Architecture in early modern Scotland

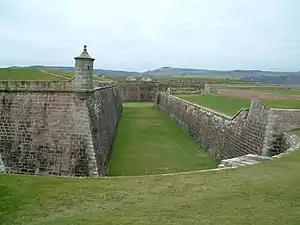
The outworks of Fort George, built in response to the threat of Jacobite risings in the eighteenth century

By the later seventeenth century both the Presbyterian and Episcopalian wings of the church had adopted the modestly sized and plain form of churches that had emerged after the Reformation. Most had a centralised plan with two or three arms, in a rectangular or T-planned arrangement. Steeples continued to be a major feature, either centrally on the long axis, or on an end gable, as had been the case in pre-Reformation churches. As a result, there was little of the Baroque extravagance in church building seen on the continent and England. Some minor innovations may indicate a move back toward episcopacy in the Restoration era. Lauder Church was built by Bruce in 1673 for the Duke of Lauderdale, who championed the bishops in the reign of Charles II. The Gothic windows may have emphasised antiquity, but its basic Greek cross plan remained within the existing common framework of new churches.